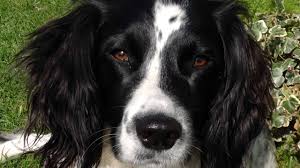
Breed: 276-n000112-English_springer